Solar deity

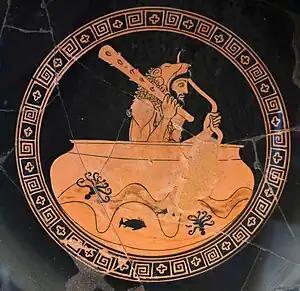
Heracles in the golden cup-boat of the sun god Helios, 480 BC

Solar boats and similar vessels also appear in Indo-European mythologies, such as a 'hundred-oared ship' of Surya in the Rig Veda, the golden boat of Saulė in Baltic mythology, and the golden bowl of Helios in Greek mythology. Numerous depictions of solar boats are known from the Bronze Age in Europe. Possible solar boat depictions have also been identified in Neolithic petroglyphs from the Megalithic culture in western Europe, and in Mesolithic petroglyphs from northern Europe.